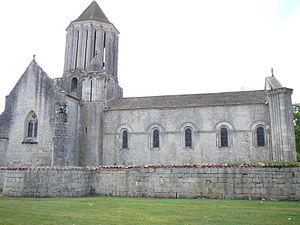
Eglise romane de Surgères. Côté. Charente-Maritime (17), Poitou-Charentes, France, Europe.
Les églises de la Charente-Maritime présentent une grande diversité, d'une commune à une autre, et se distinguent par des styles et des périodes de construction différentes. De nombreux édifices témoignent cependant de l'épanouissement, aux XIᵉ et XIIᵉ siècles d'une forme d'art roman spécifique, appelée art roman saintongeais, caractérisée par une simplicité des formes et un décor sculpté, souvent très riche.
L'église Notre-Dame est une église de style roman saintongeais située à Surgères en Aunis, dans le département français de la Charente-Maritime en région Nouvelle-Aquitaine.
L’Aunis est une région historique et culturelle française, correspondant à une ancienne province ayant eu pour chef lieu la ville de Castrum Allionis puis de La Rochelle à partir du XIIIᵉ siècle.